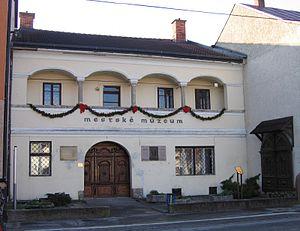
Rajec est une ville de la région de Žilina, en Slovaquie.